La folle histoire de Max et Léon

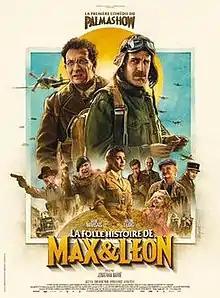

La folle histoire de Max et Léon is a 2016 French World War II comedy film directed by Jonathan Barré, written by Barré, and the two stars of the film, the comedy team of Grégoire Ludig and David Marsais known as "Palmashow". The film was produced by Alain Goldman and Christopher Lambert who has a cameo as a French Army Captain.